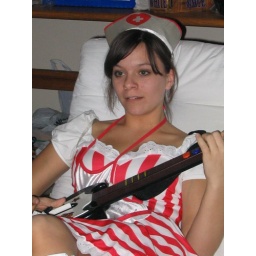
playin guitar hero, in her halloween costume. (retouched to remove red eye)